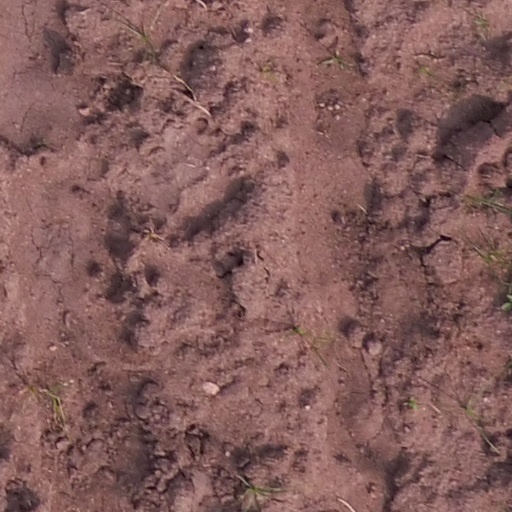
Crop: maize; corn